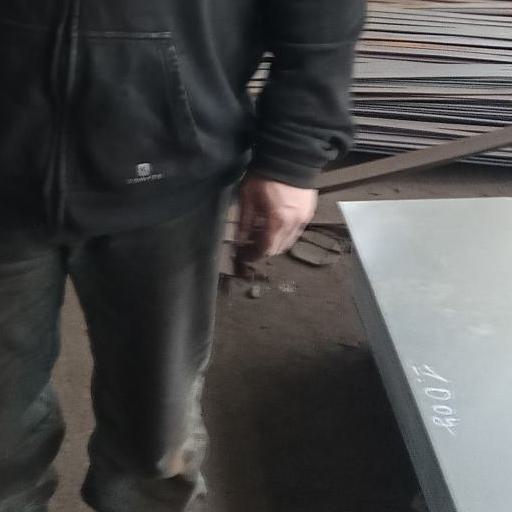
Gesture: no_gesture